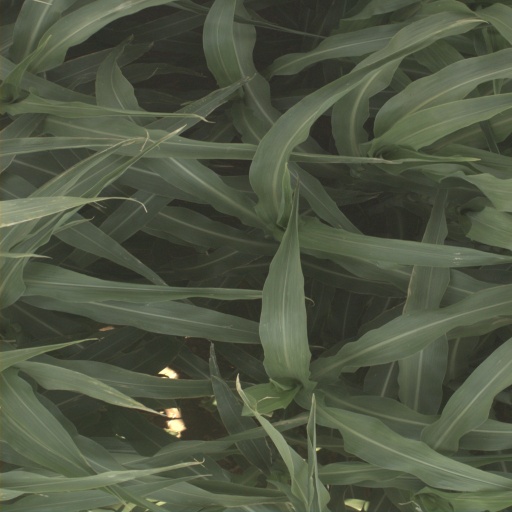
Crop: sorghum